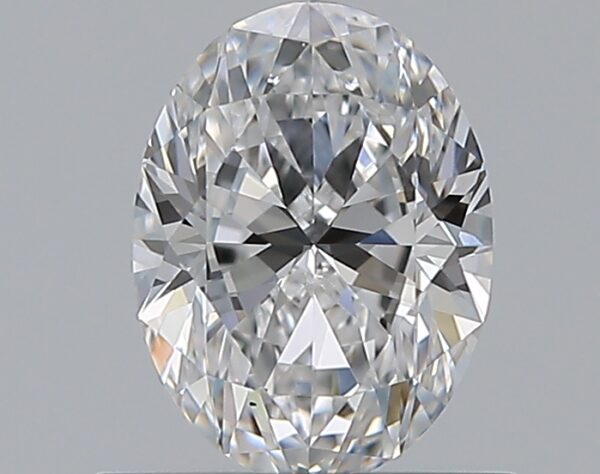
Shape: oval
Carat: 0.72
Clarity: VS2
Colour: D
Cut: EX
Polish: EX
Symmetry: VG
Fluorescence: N
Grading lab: GIA
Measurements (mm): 6.68 x 4.96 x 3.16